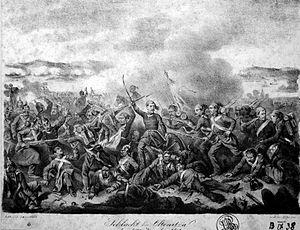
La bataille d’Oltenița ou Bataille d’Olteniza, livrée le 4 novembre 1853, est le premier engagement de la guerre de Crimée. Dans cette bataille une armée ottomane sous le commandement d'Omer Pacha a vaincu les forces russes dirigées par le général Pierre Andreivitch Dannenberg.